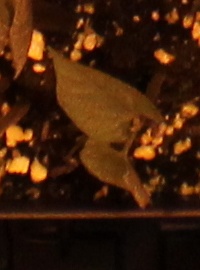
Label: Blackbean